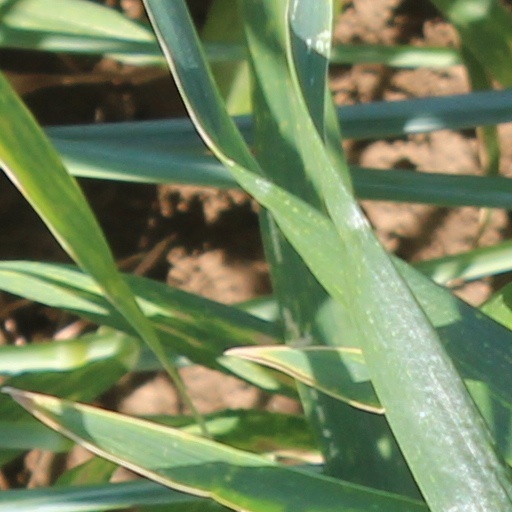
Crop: wheat